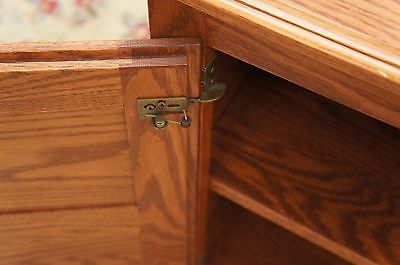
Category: cabinet